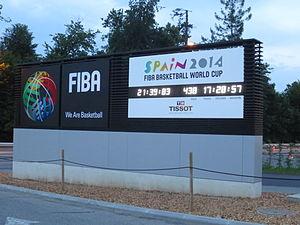
Compte à rebours avant le championnat du monde de basket-ball 2014 en Espagne, situé au siège de la FIBA à Mies.